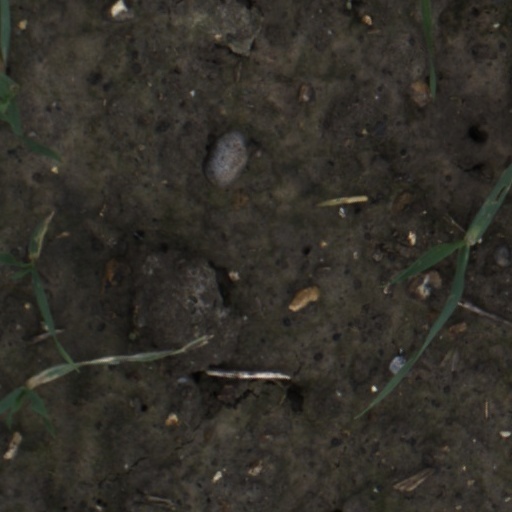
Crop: wheat